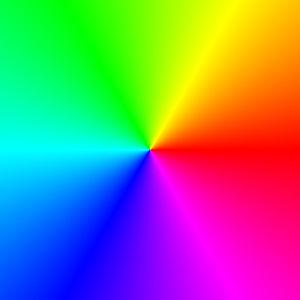
Coloration du plan complexe { &#x2212
La coloration de régions est une technique de représentation des fonctions complexes. Le terme vient de l'anglais "domain coloring", inventé par Frank Farris aux alentours de 1998. La couleur avait déjà été utilisée plus tôt pour visualiser les fonctions complexes, en général en associant l'argument à la couleur. La technique consistant à utiliser une variation continue de couleur pour associer les points de l'ensemble de départ à l'ensemble d'arrivée ou au plan image a été utilisée en 1999 par George Abdo et Paul Godfrey. Les grilles colorées ont été utilisées dans les graphiques par Doug Arnold en 1997.